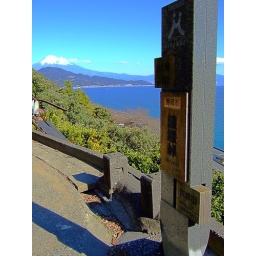
View from &amp;quot;Satta&amp;quot; mountain pass on the &amp;quot;Tokai-do&amp;quot;, old highway that was constructed in &amp;quot;Edo&amp;quot; era.